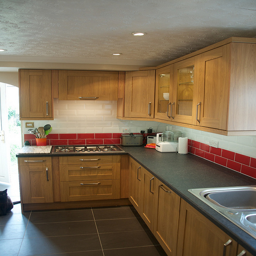
A very nice kitchen that is very clean.
A kitchen with brown cabinets and plenty of space.
This kitchen features a grey counter top and wooden cabinets.
A kitchen with grey countertops and red tile.
A kitchen scene complete with a range and a sink.